Pavilion of Harmony

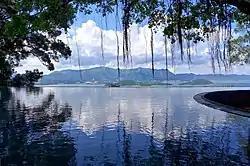
View of the pond in front of the pavilion

The Pavilion of Harmony is an architectural feature on the New Asia College campus of The Chinese University of Hong Kong (CUHK), located between the student dormitories Xuesi Hall and Chih Hsing Hall. It was constructed as a tribute to the founder of New Asia College, Chien Mu, and his 1996 philosophical work, "The Theory of the Union of Man and Nature".